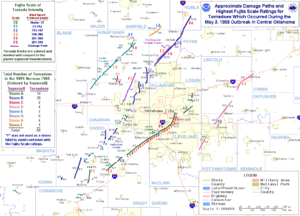
L’Oklahoma Tornado Outbreak, ou éruption de tornades du 3 mai 1999 en Oklahoma, était la première étape d'une très sévère perturbation météorologique qui dura du 3 au 6 mai et provoqua de violents orages dans les États américains de l'Oklahoma, du Kansas, de l'Arkansas et du Tennessee. Le 3 mai, 66 tornades apparurent dans l'Oklahoma et le Kansas. La plus importante toucha d'abord le sud-ouest de Chickasha, Oklahoma, et prit de l'ampleur, devenant une tornade de niveau F5 sur l'échelle de Fujita avant de se dissiper au-dessus de Midwest City, toujours dans l'Oklahoma. 88 personnes périrent durant le passage de cette tornade qui égala en sévérité l'éruption de tornades du dimanche des Rameaux de 1965. Avec un total de 66 tornades le même jour, ce fut l'épisode de tornades le plus important jamais connu en Oklahoma, un des plus destructeurs mais pas le plus meurtrier.